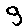
Label: 9